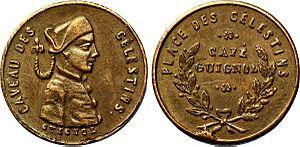
Guignol est une marionnette à gaine française créée à Lyon vers 1808 par Laurent Mourguet. Le terme désigne également par métonymie le théâtre de marionnettes comique dont Guignol est le personnage principal, formant avec Gnafron et Madelon le trio récurrent des pièces du répertoire classique.